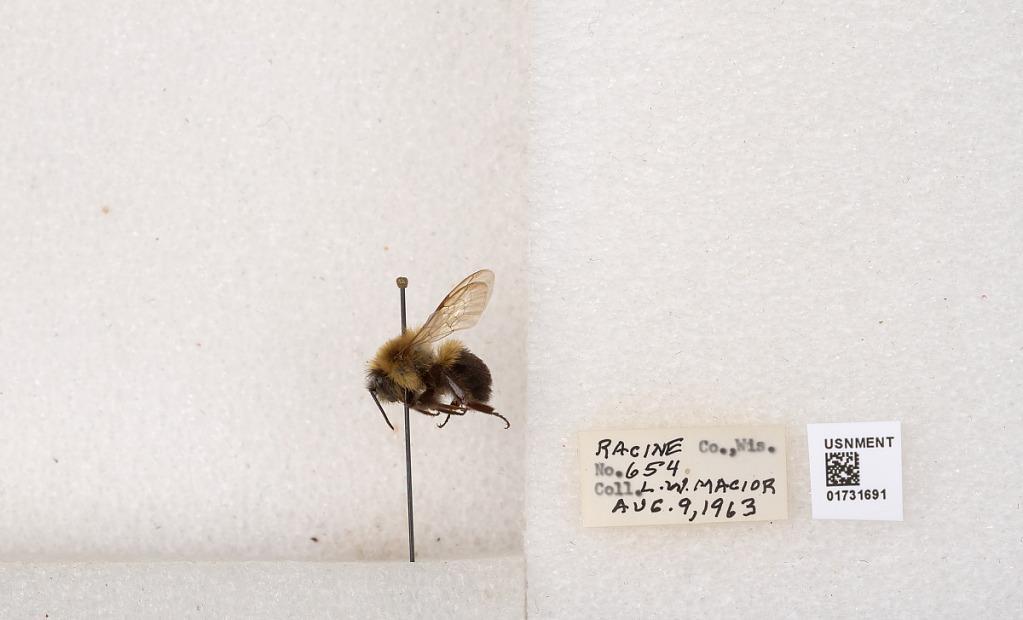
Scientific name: Bombus impatiens Cresson
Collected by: L. Macior
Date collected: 1963-8-9
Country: United States
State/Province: Wisconsin
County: Racine
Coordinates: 42.7299, -87.8123